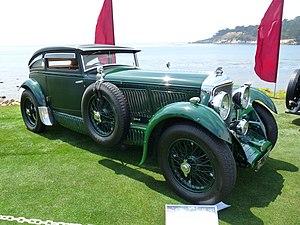
La Bentley 6½ Litre ou Bentley 6,5 Litre est une automobile sportive de luxe de la seconde moitié des années 1920, développée par le constructeur automobile britannique Bentley. Destinée à concourir en compétition, elle doit d’une certaine manière assurer la relève de la Bentley 3 Litre, la première automobile du constructeur, dont le palmarès sportif compte, en 1926, une victoire aux 24 Heures du Mans. Créée en 1923 et se déroulant sur le circuit de la Sarthe, cette course d’endurance de 24 heures séduit rapidement de nombreux pilotes et écuries, dont Bentley, qui y engage officiellement plusieurs automobiles dès 1925.